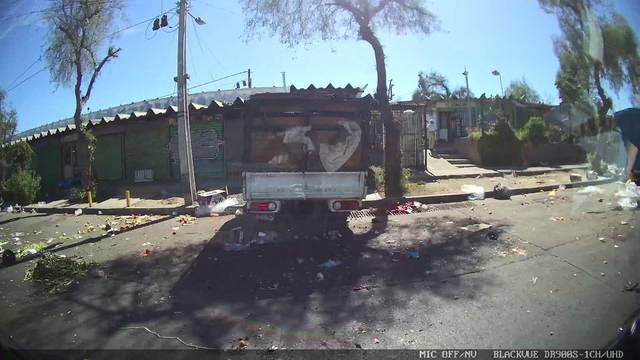
Region: Chile
Coordinates: -33.447, -70.723